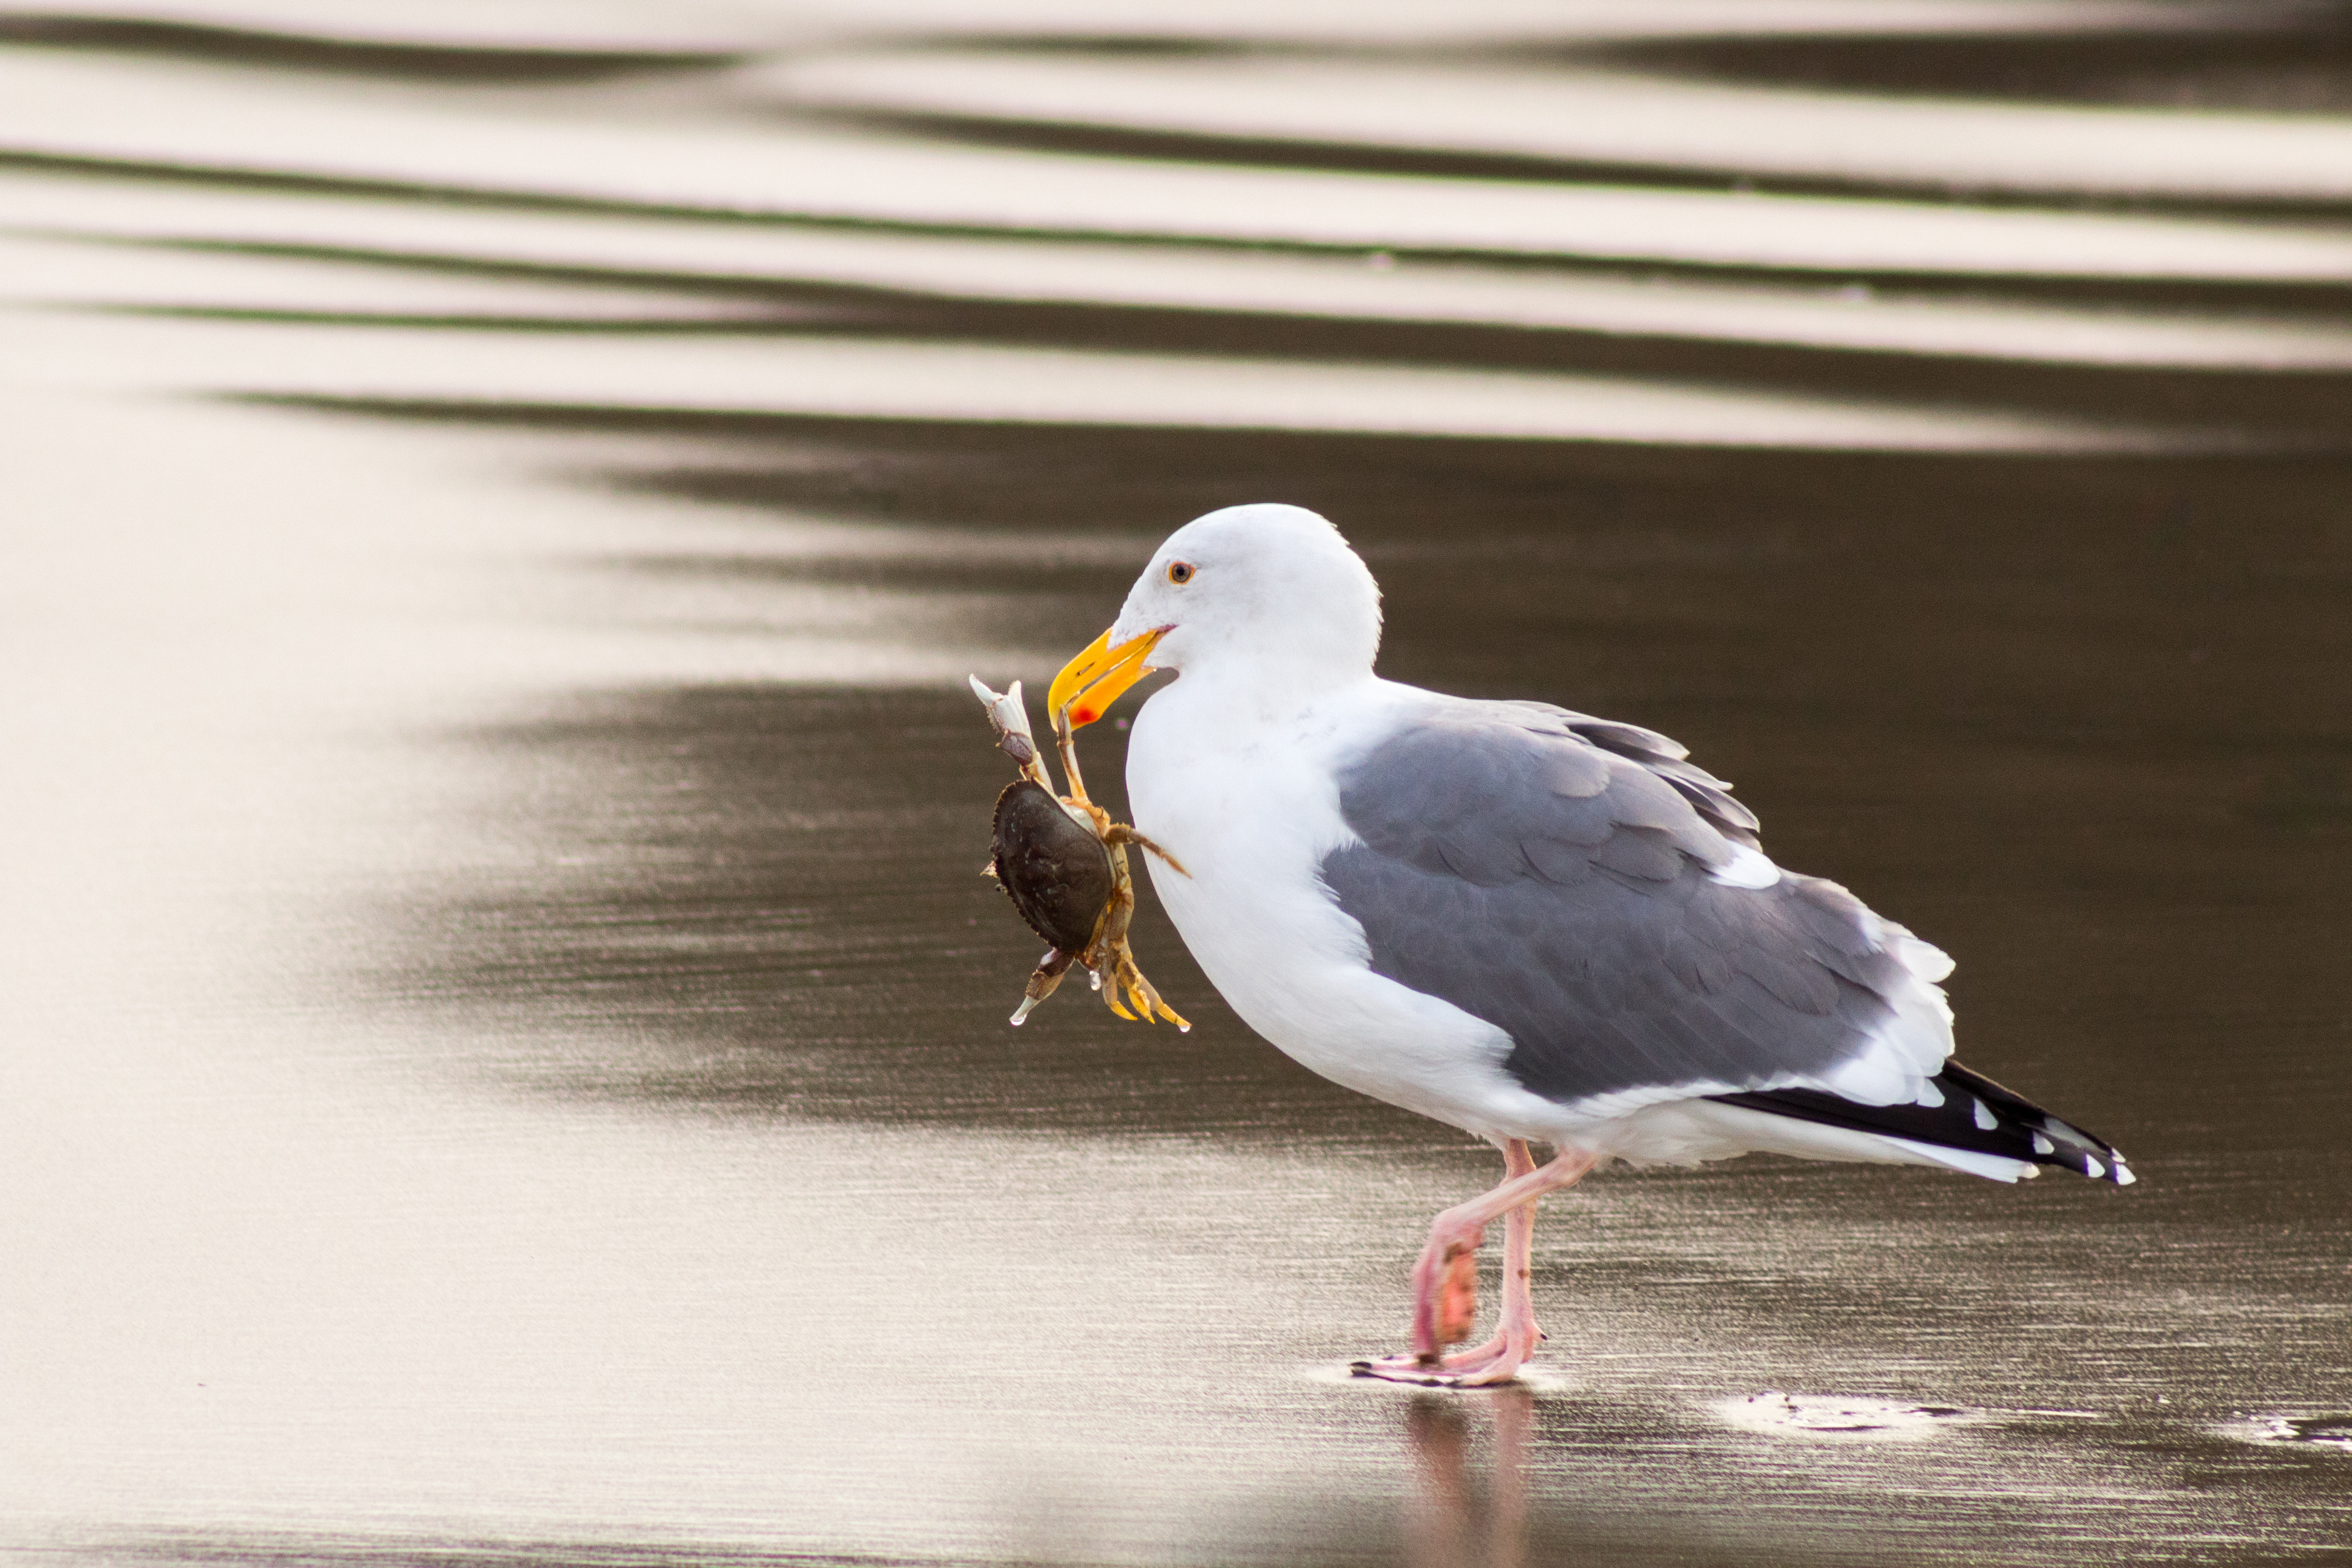
bird, wing, seabird, seagull, wildlife, gull, beak, fauna, crab, vertebrate, shorebird, charadriiformes, european herring gull, great black backed gull